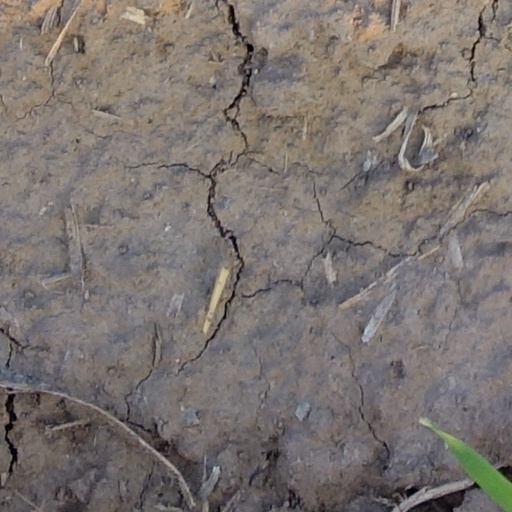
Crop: wheat